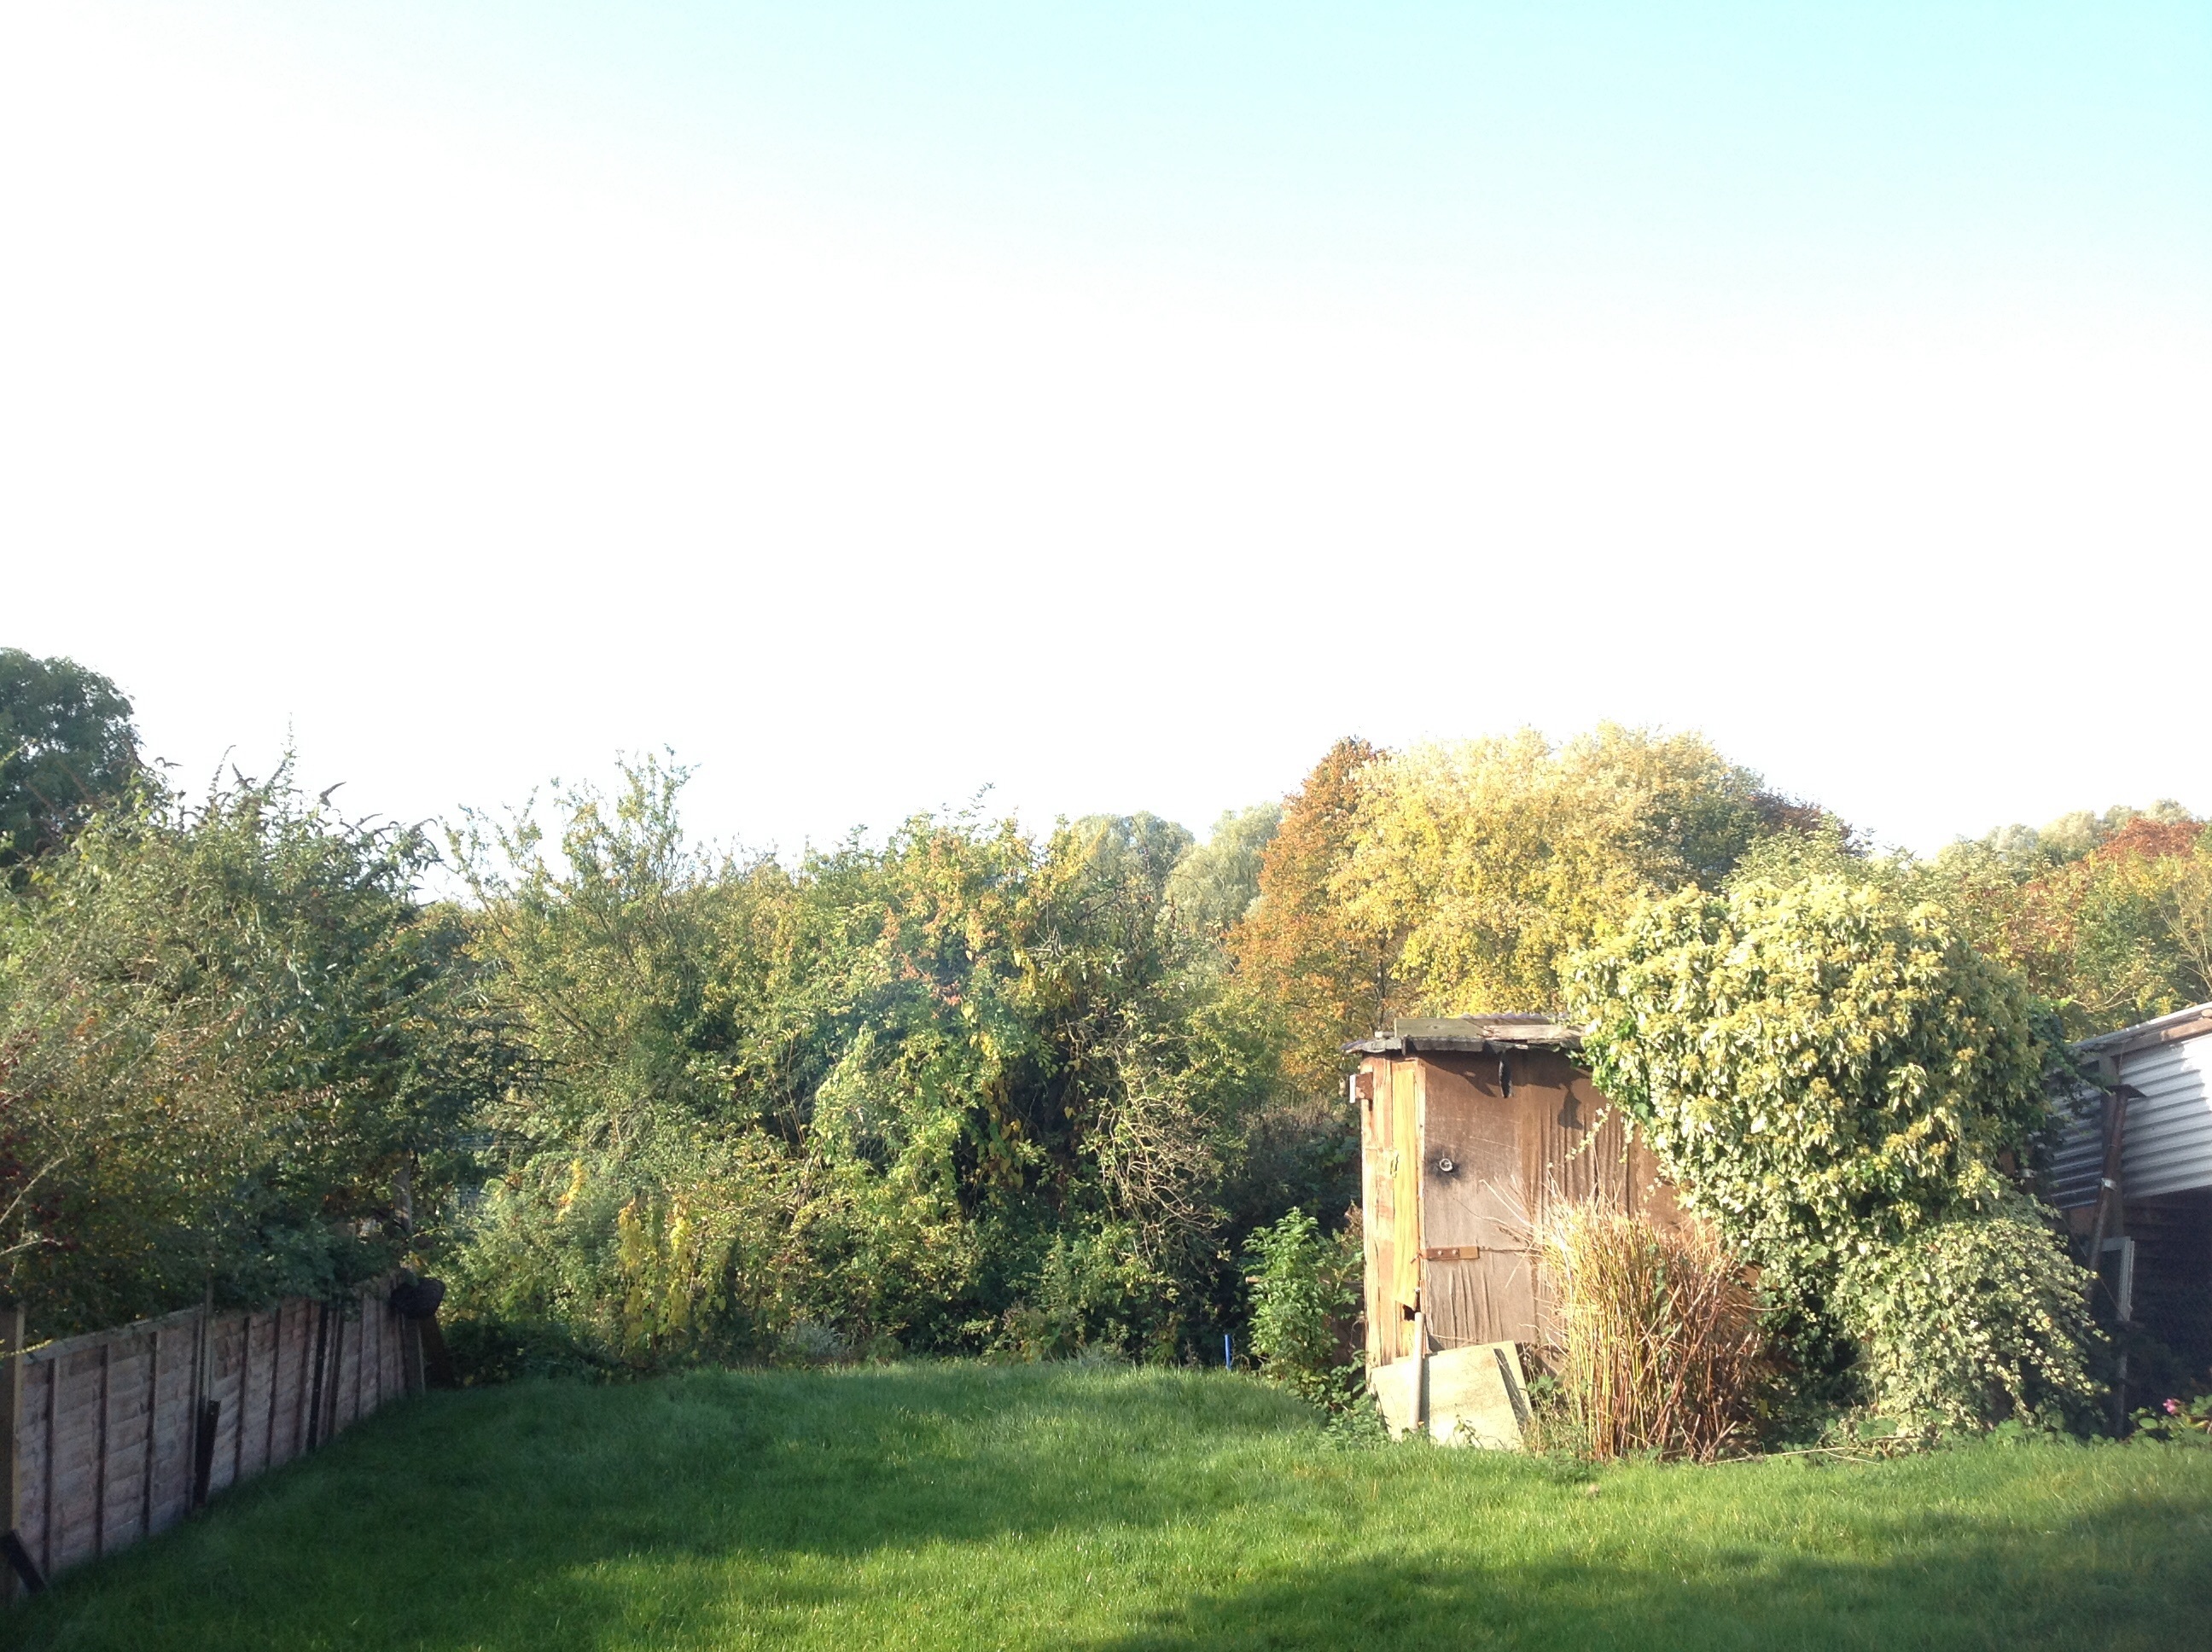
farm, lawn, meadow, building, barn, cottage, property, agriculture, estate, rural area